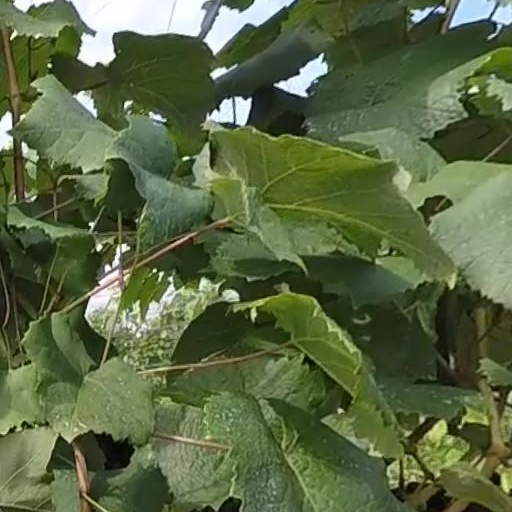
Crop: grape